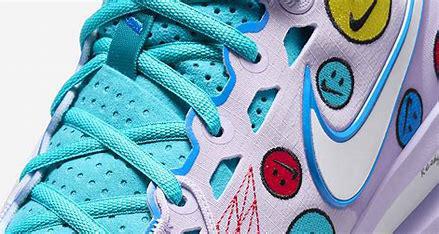
Brand: Nike
Model: G T Cut 3